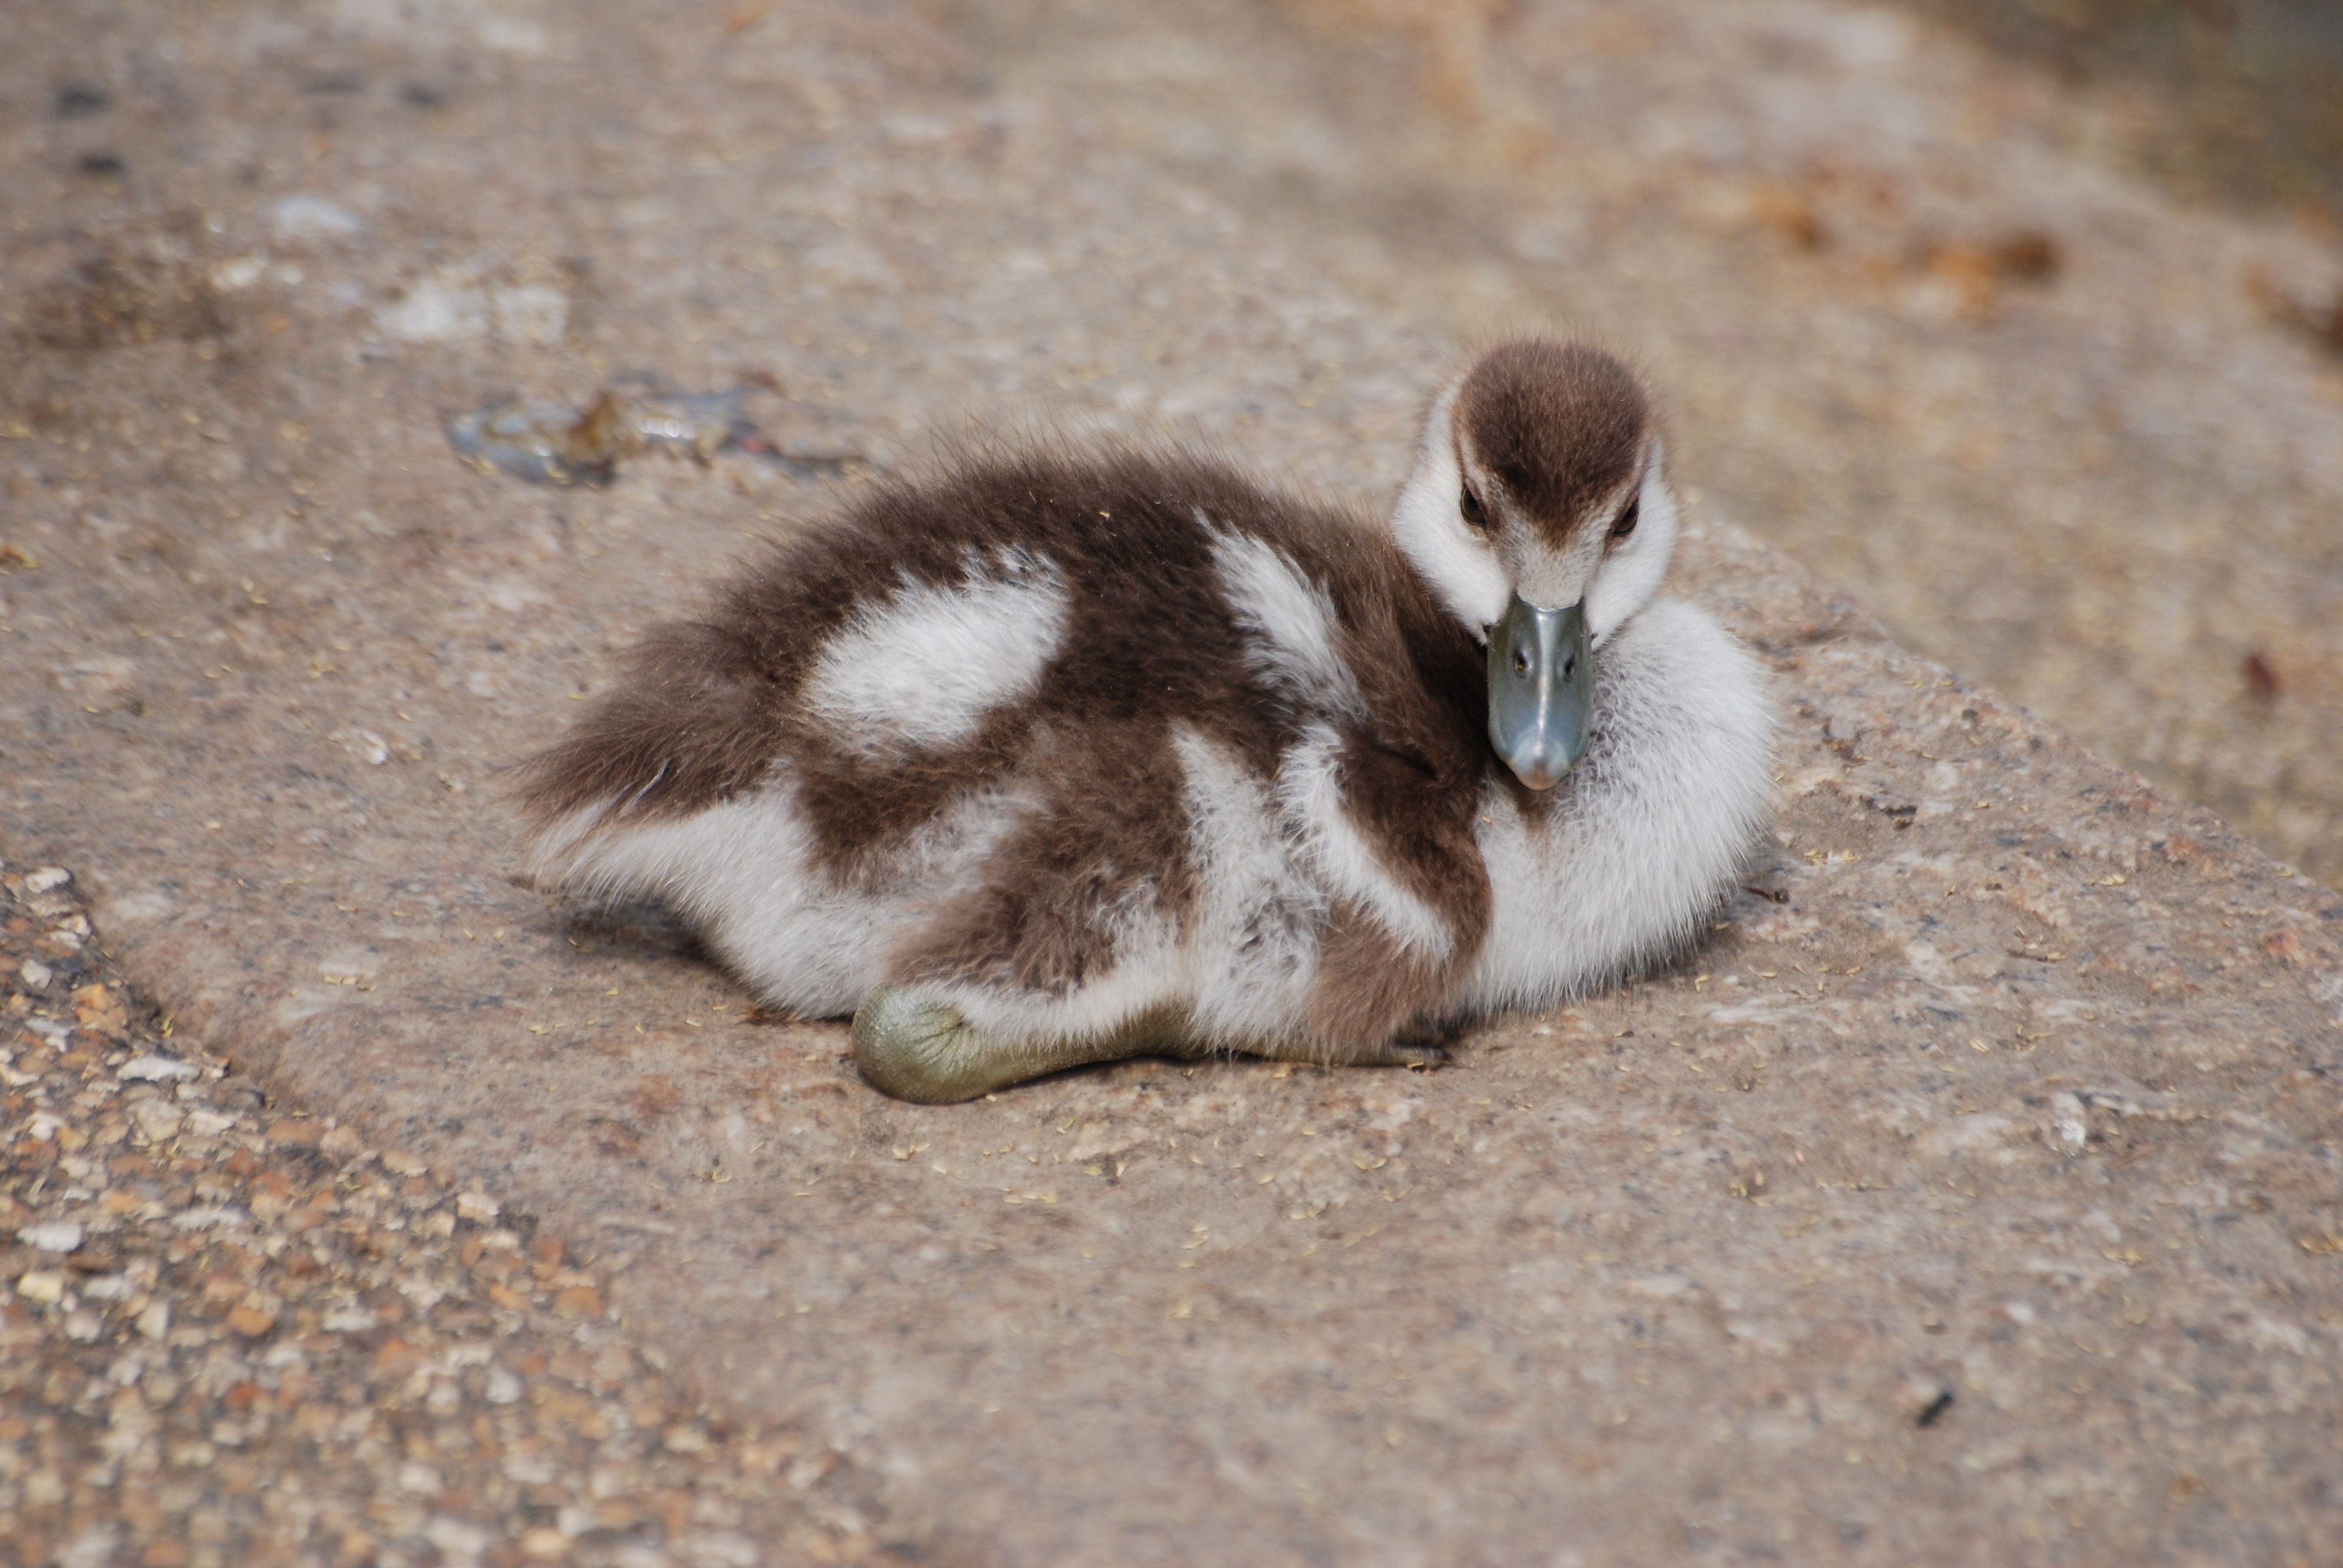
bird, wing, wildlife, beak, fauna, duck, goose, geese, vertebrate, waterfowl, chick, water bird, gosling, ducks geese and swans